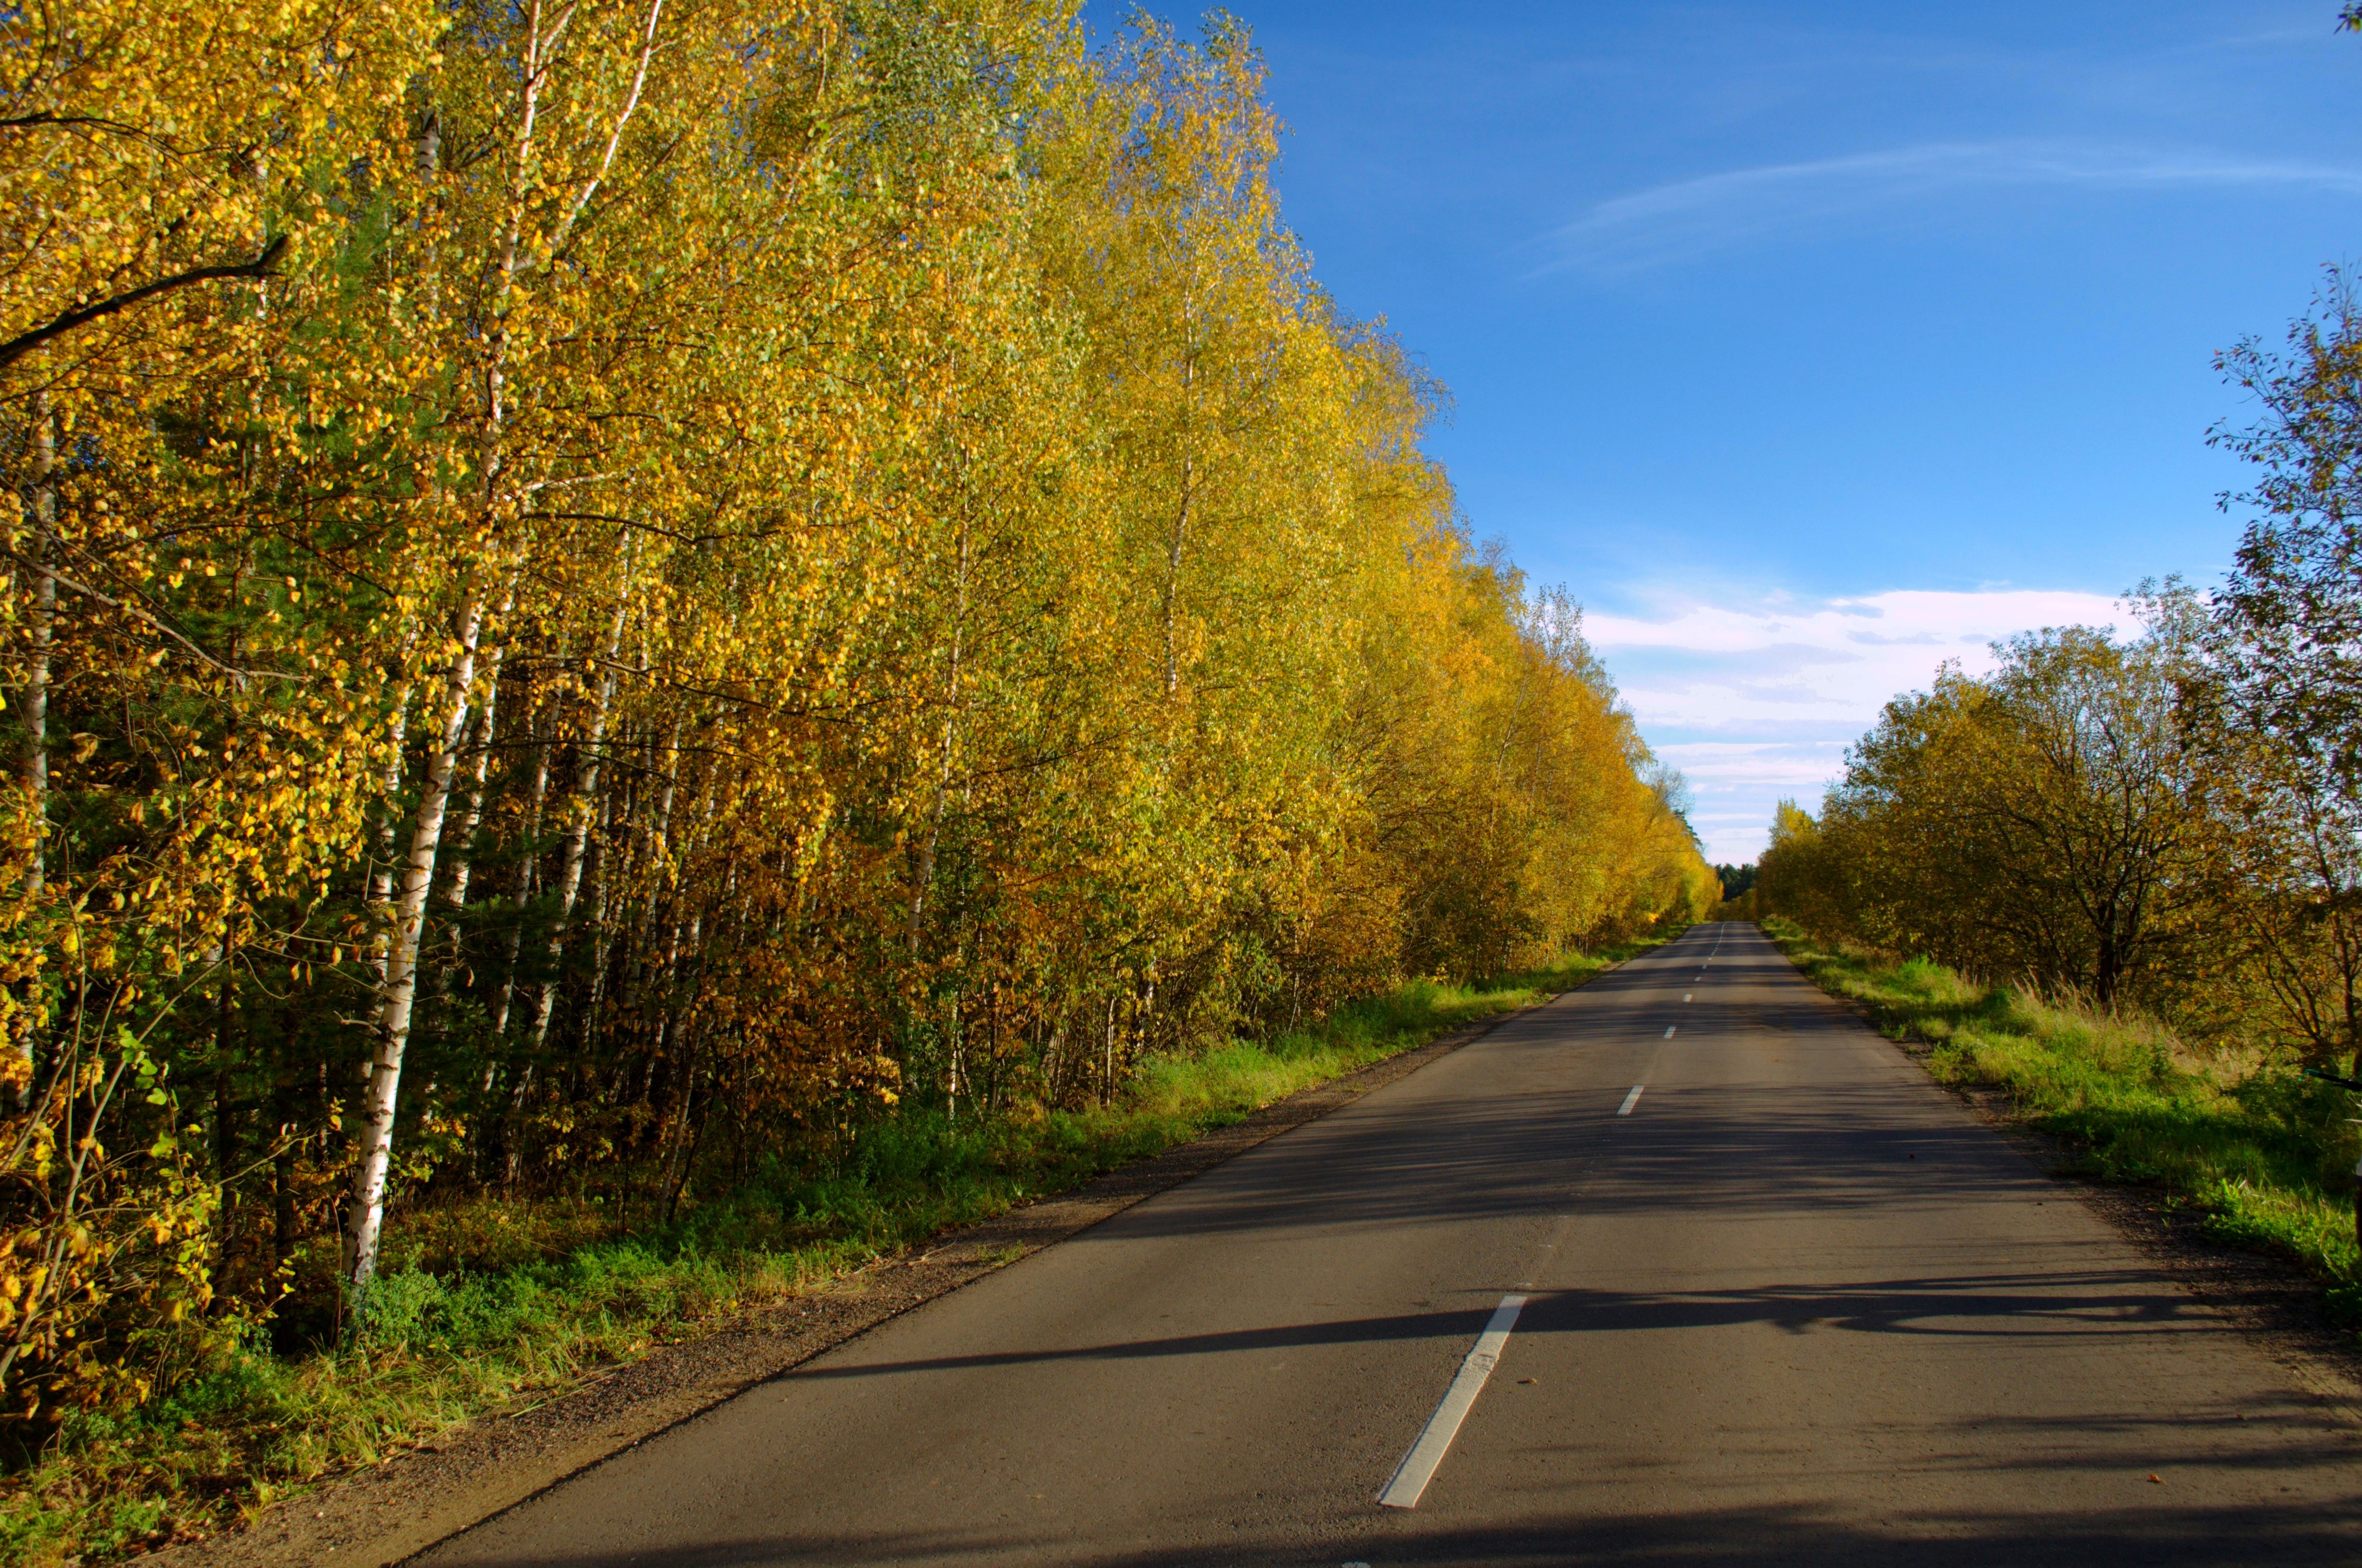
landscape, tree, nature, forest, grass, plant, sky, road, sunlight, morning, leaf, asphalt, transport, autumn, shadow, yellow, season, waterway, leaves, infrastructure, woodland, rural area, an empty, separator, woody plant